2022 American League Division Series

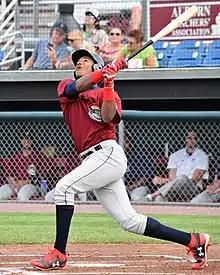
Oscar González (pictured here with the Mahoning Valley Scrappers) hit a walk-off single in game 3.

Gerrit Cole took the mound in his first postseason home game for the Yankees, who despite making the postseason in each of the last two seasons, had not played a home game in the playoffs since October 18, 2019. Steven Kwan homered off of Cole to right field to make it 1–0 Guardians in the third inning. The home run Cole gave up marked his seventh postseason appearance giving up a home run, tied for the most home runs given up in consecutive postseason appearances. In the bottom of the third, the Yankees struck back as Harrison Bader hit a solo shot to left to tie the game. In the fifth, Isiah Kiner-Falefa hit a triple to right field, and catcher Jose Trevino had a sacrifice fly scoring Kiner-Falefa to make it 2–1. Then in the bottom of the sixth, Aaron Judge walked and stole second base and went to third due to a throwing error by Austin Hedges attempting to pick Judge off. The next batter Anthony Rizzo hit a two-run home run scoring Judge from third to extend the Yankees lead to 4–1. After giving up the home run to Kwan, Cole bounced back as he pitched innings, allowing four hits, one walk, hitting one batter, and striking out eight batters to get the win. Clay Holmes faced the final two batters in the ninth and closed out the 4–1 victory. With the win, this marked the sixth straight postseason victory over the Guardians starting from the Yankees' 2–0 comeback in the 2017 ALDS.